Panavision cameras

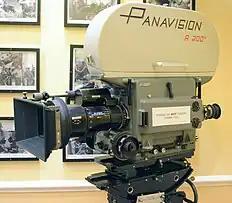
Panavision movie camera R-200°

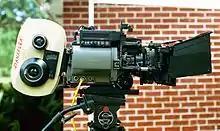
PFX-GII Golden Panaflex GII

The Panaflex Gold II is a sync-sound 35 mm motion picture camera. It is capable of crystal sync at 24 and 25 or 29.97 frame/s, and the non-sync speed is variable from 4–34 fps (frames per second) according to Panavision; the Gold II can safely run up to 40 fps, crystal controlled with a special board which can be fitted on request. It has a focal-plane shutter which can be adjusted from 50 to 200° while the camera is running, either by an external control unit or by manually turning a knob. Improvements over the Panavision Gold include a brighter viewfinder. While the movement remains essentially the same as the original Panaflex movement introduced in 1972, the Gold II's dual registration pins are "full-fitting" according to Panavision,Panavision.com implying a more precise grip on the film during exposure and thus greater sharpness. This camera is still available through Panavision.